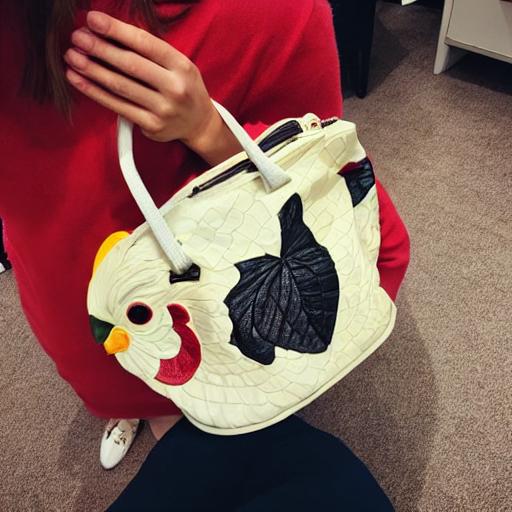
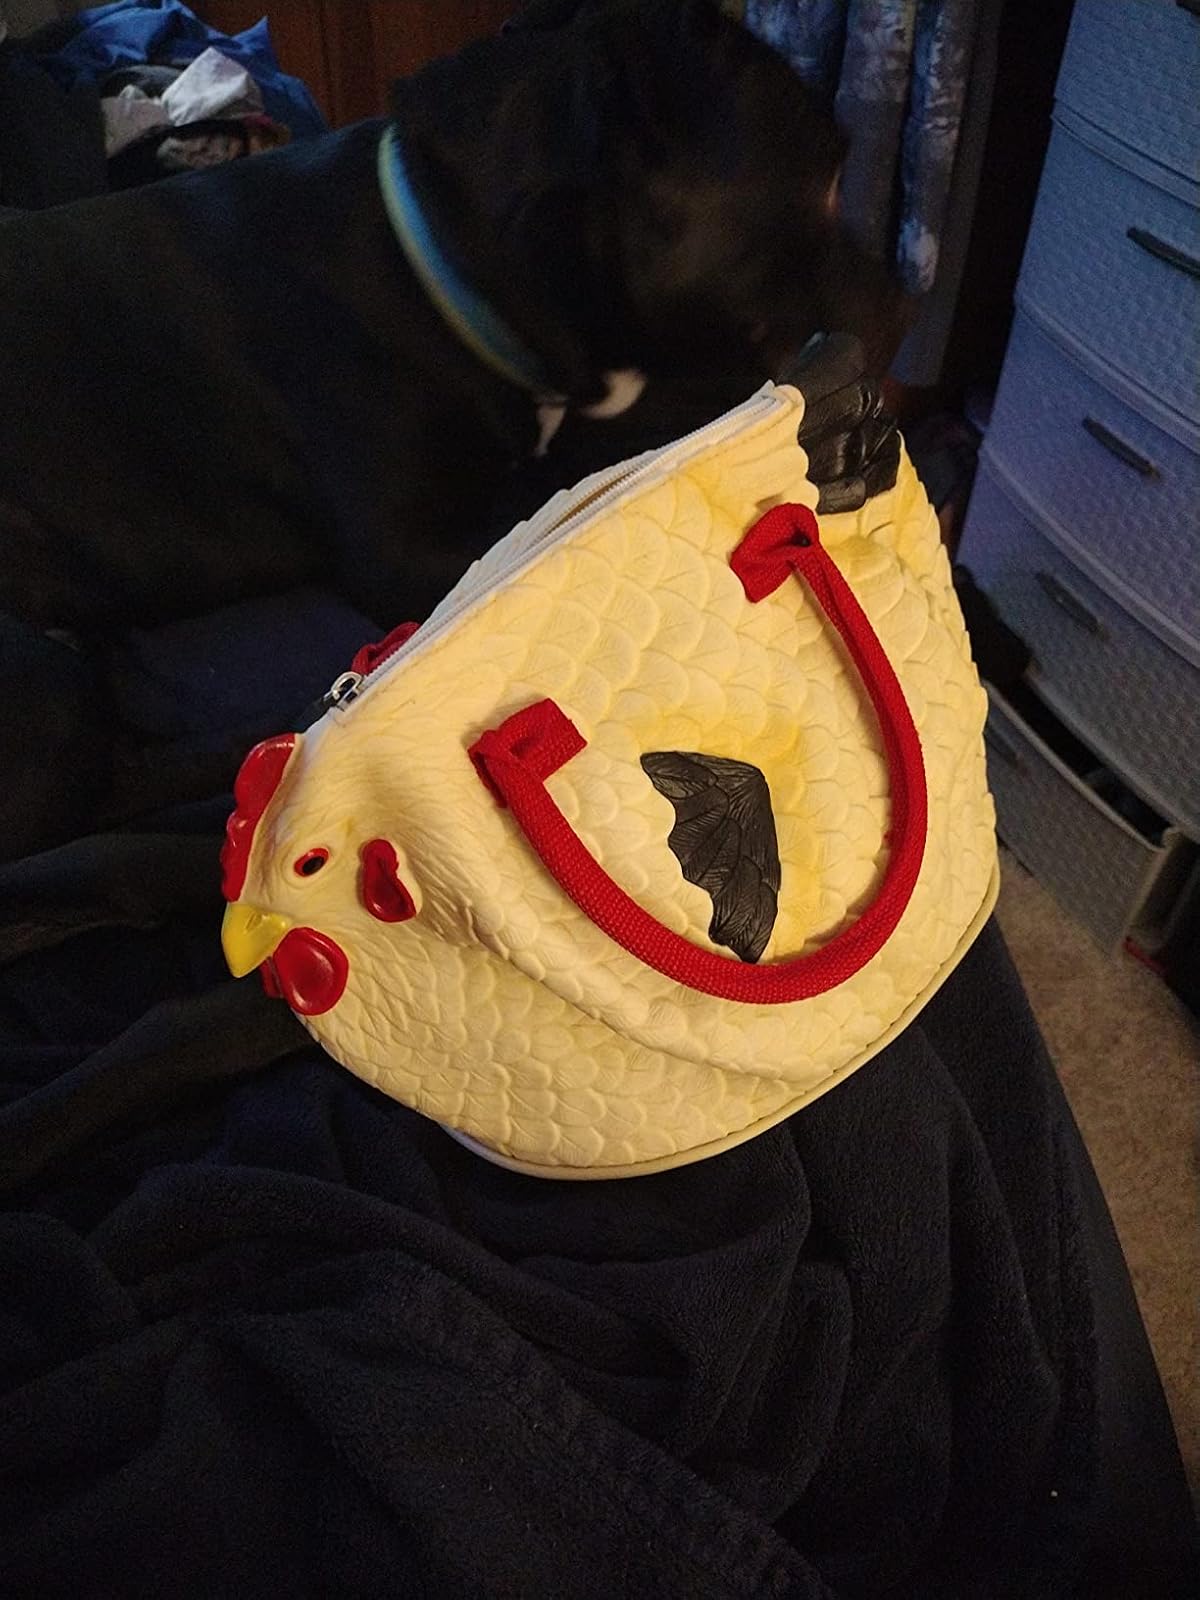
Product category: accessories_handbag
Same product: no